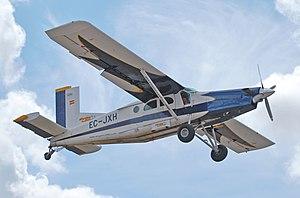
Un avion Pilatus PC-6 Turbo-Porter, qui était utilisé comme avion de largage de parachutistes par le club SkydiveLillo, vole au dessus de Lillo, en Espagne. La photo a été prise peu après le décollage. Cet avion-ci (qui est la variante B2-H4 PT6A-34 du Pilatus PC-6) s'est crashé le 30 mai 2008.